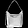
Label: Bag